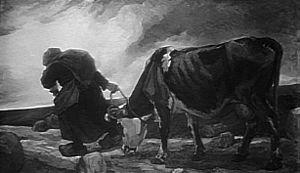
Jean Roque est un peintre français.